Carcinoembryonic antigen

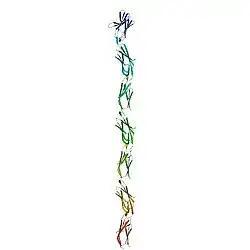
Structure of extracellular domains of CEACAM based on

Carcinoembryonic antigen (CEA) describes a set of highly-related glycoproteins involved in cell adhesion. CEA is normally produced in gastrointestinal tissue during fetal development, but the production stops before birth. Consequently, CEA is usually present at very low levels in the blood of healthy adults (about 2–4 ng/mL). However, the serum levels are raised in some types of cancer, which means that it can be used as a tumor marker in clinical tests. Serum levels can also be elevated in heavy smokers.